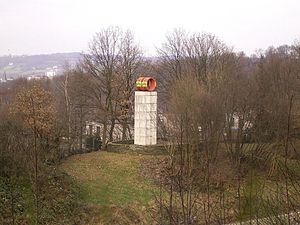
Peter Brüning, né le 21 novembre 1929 à Düsseldorf et mort le 25 décembre 1970 à Ratingen, est un artiste peintre et sculpteur moderniste allemand. Ses œuvres des années 1950 sont rattachées à l'art informel.